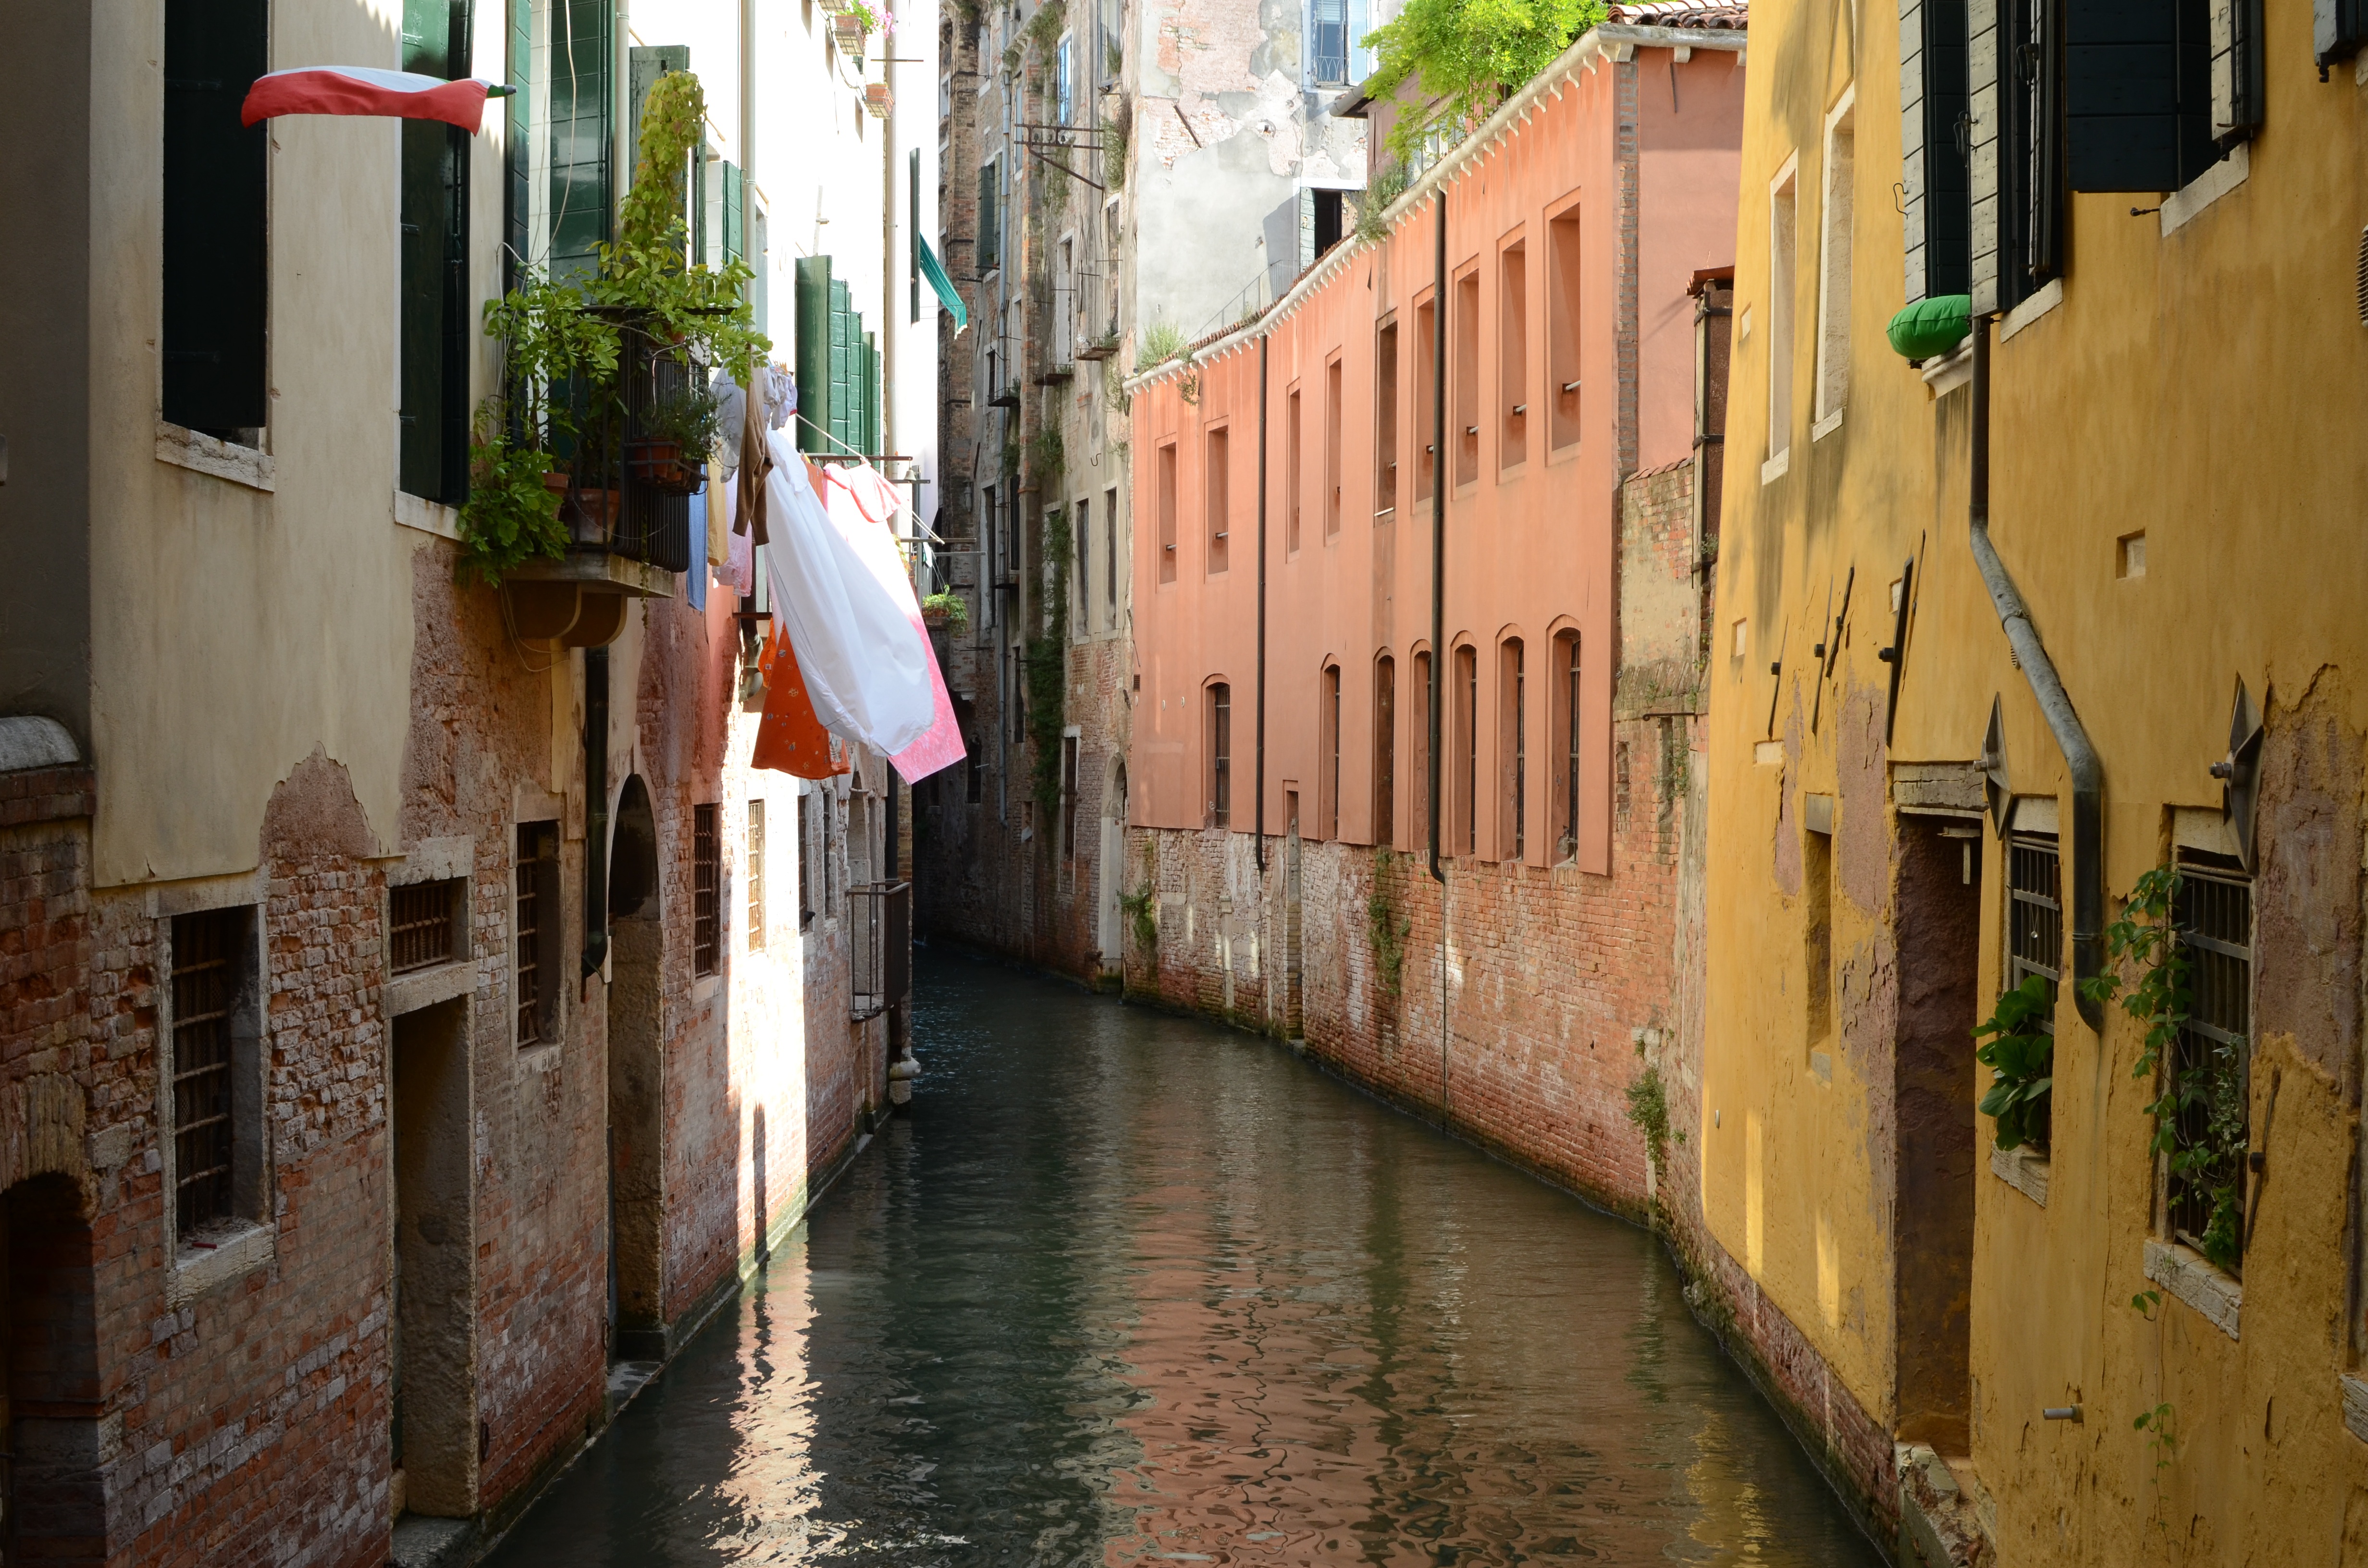
water, road, street, town, alley, canal, village, color, waterway, infrastructure, neighbourhood